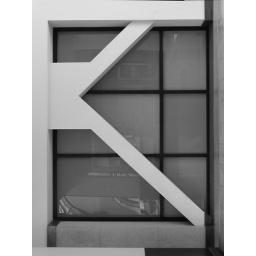
wall by the movie theater at the mall.